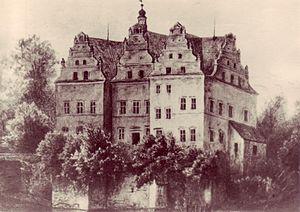
Friedrich August Albrecht von Tschirschky, né le 17 octobre 1734 à Mittel Arnsdorf en Silésie, et mort le 13 janvier 1799 à Wesel, est un generalmajor de cavalerie de l'armée prussienne, gouverneur de la citadelle de Wesel en 1796.
La famille von Tschirschky est une famille de la noblesse immémoriale de Silésie, connue depuis le XIIIᵉ siècle, qui a essaimé en Pologne et en Bohême. Elle a donné des généraux, diplomates, propriétaires terriens, gouverneur de citadelle, chambellan, député.